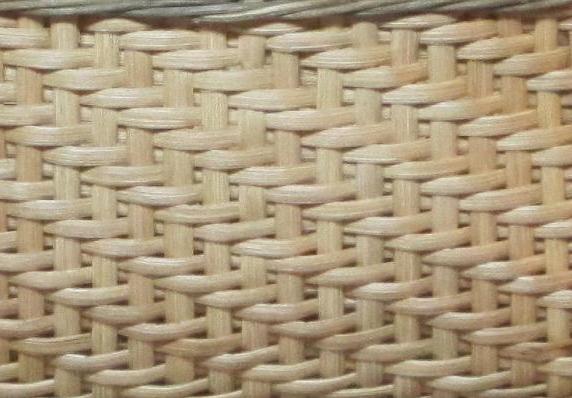
Texture: braided